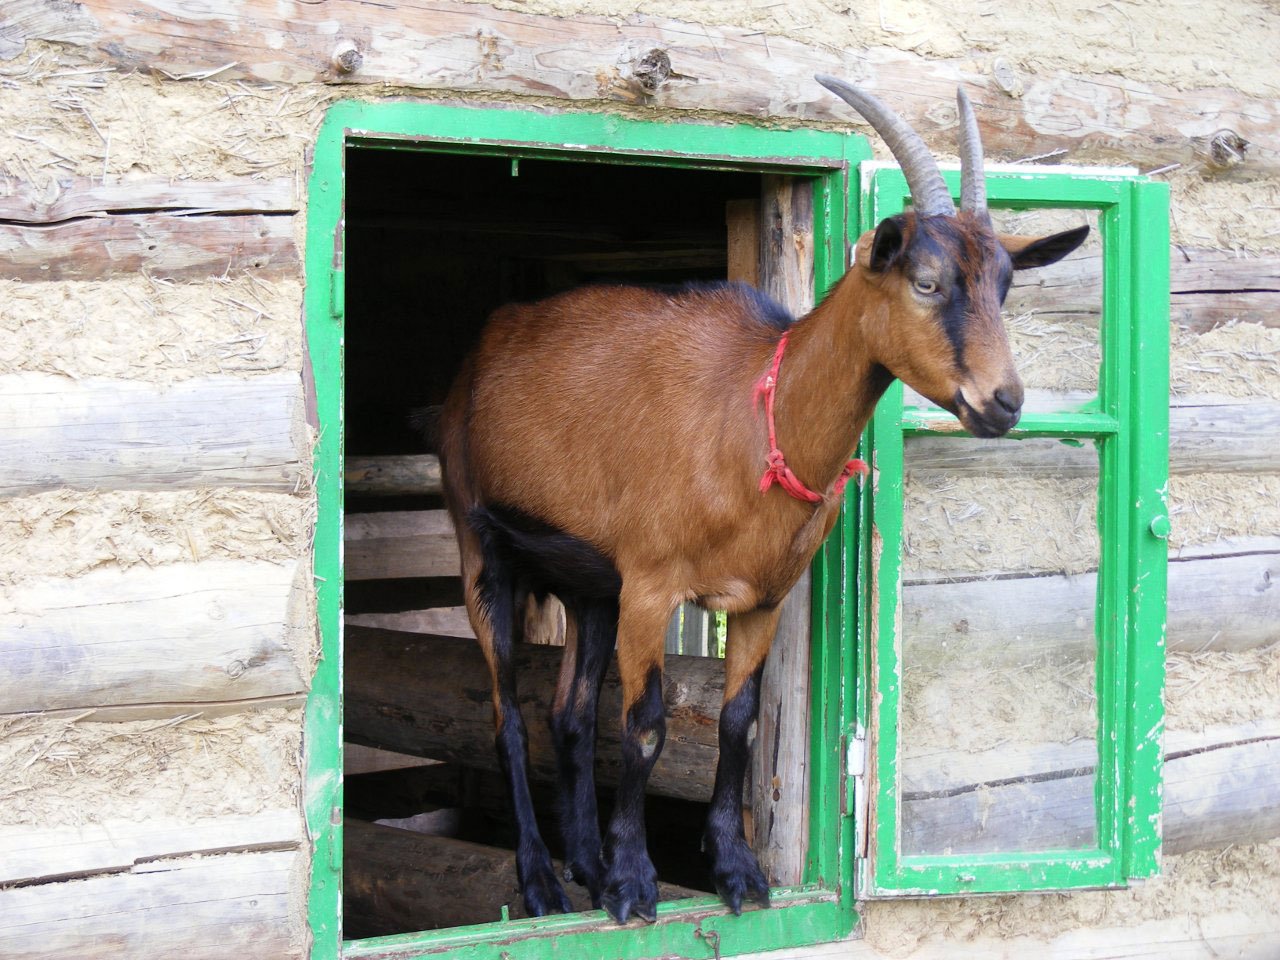
wood, farm, window, animal, cute, goat, zoo, mammal, fauna, goats, fun, funny, cow goat family